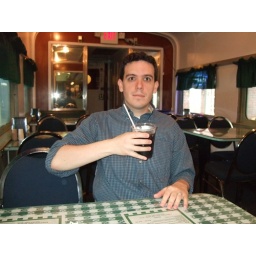
Rich in the train car